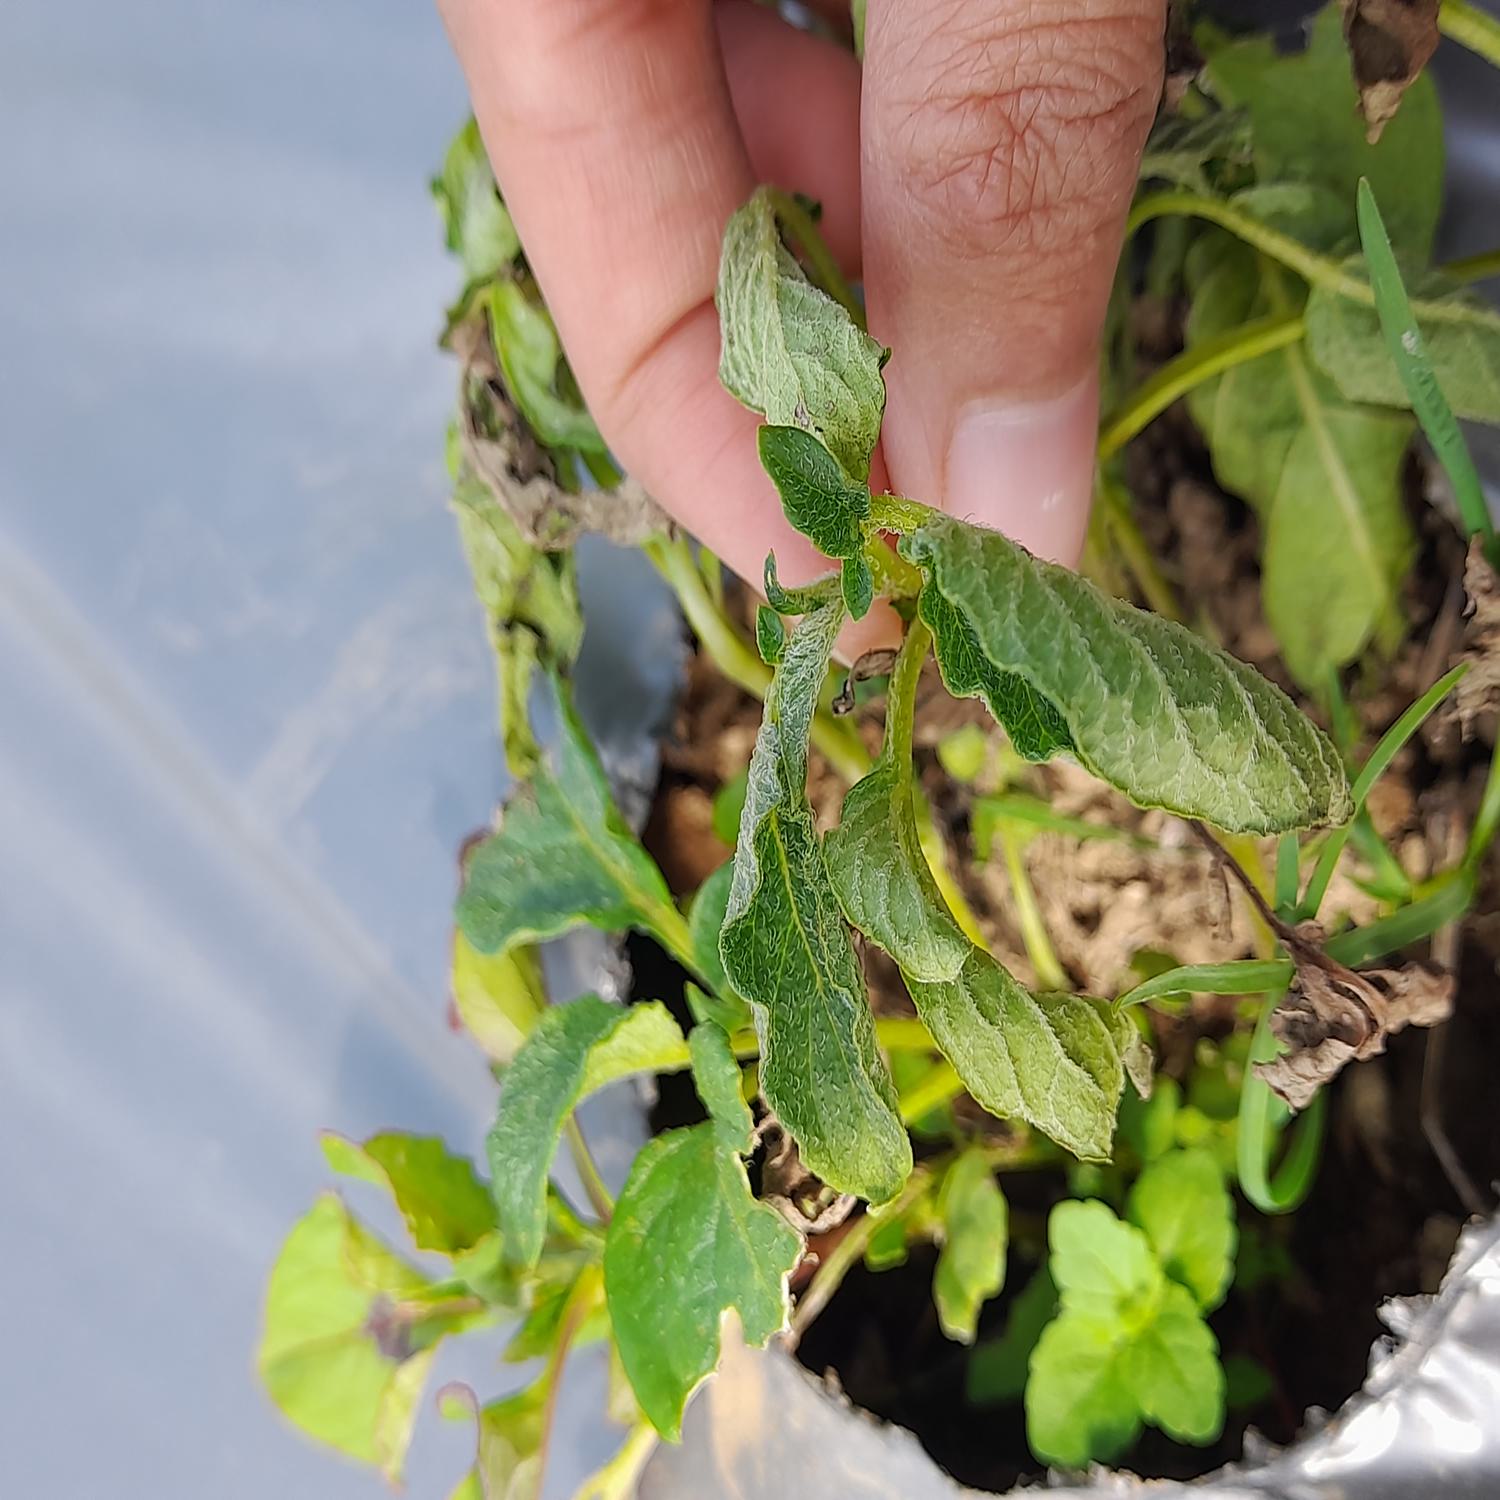
Label: Bacteria